Garment collars in hanfu

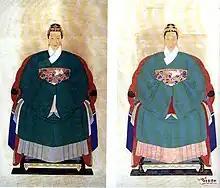
"Jiaoling youren", Ming Dynasty

Chinese robes, such as the ' and the ' as a general term, as well as Chinese jackets must typically cover the right part of their garment. Styles of garments which overlap at the front and close to the wearer's right side are known as "". The closure is a style which originated in China and can be traced back to the Shang dynasty. The is also an important symbol of the Han Chinese ethnicity. The closure was eventually adopted by other ethnic minorities and was also spread to neighbouring countries, such as Vietnam, Korea and Japan.